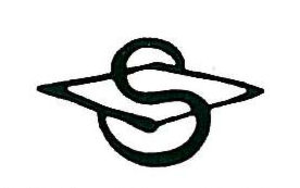
Le Pauvre Poète est une peinture de Carl Spitzweg réalisée en 1839 et conservée à la Neue Pinakothek de Munich.